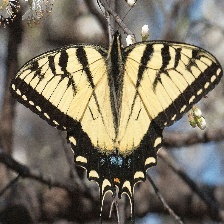
Species: YELLOW SWALLOW TAIL